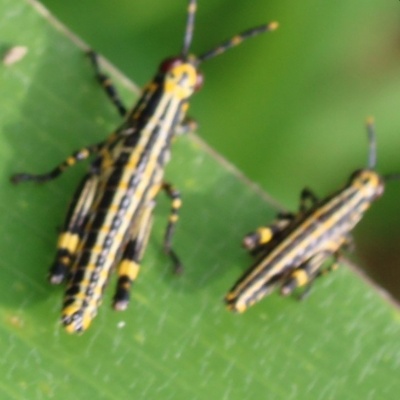
Crop: Maize
Condition: grasshoper